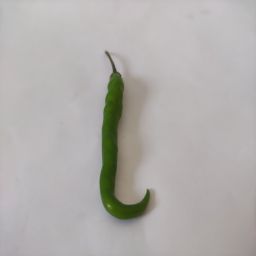
Crop: Chile Pepper
Quality: Unripe